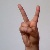
The image shows a hand gesture representing the letter 'V' in Indian Sign Language.